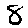
Label: 8